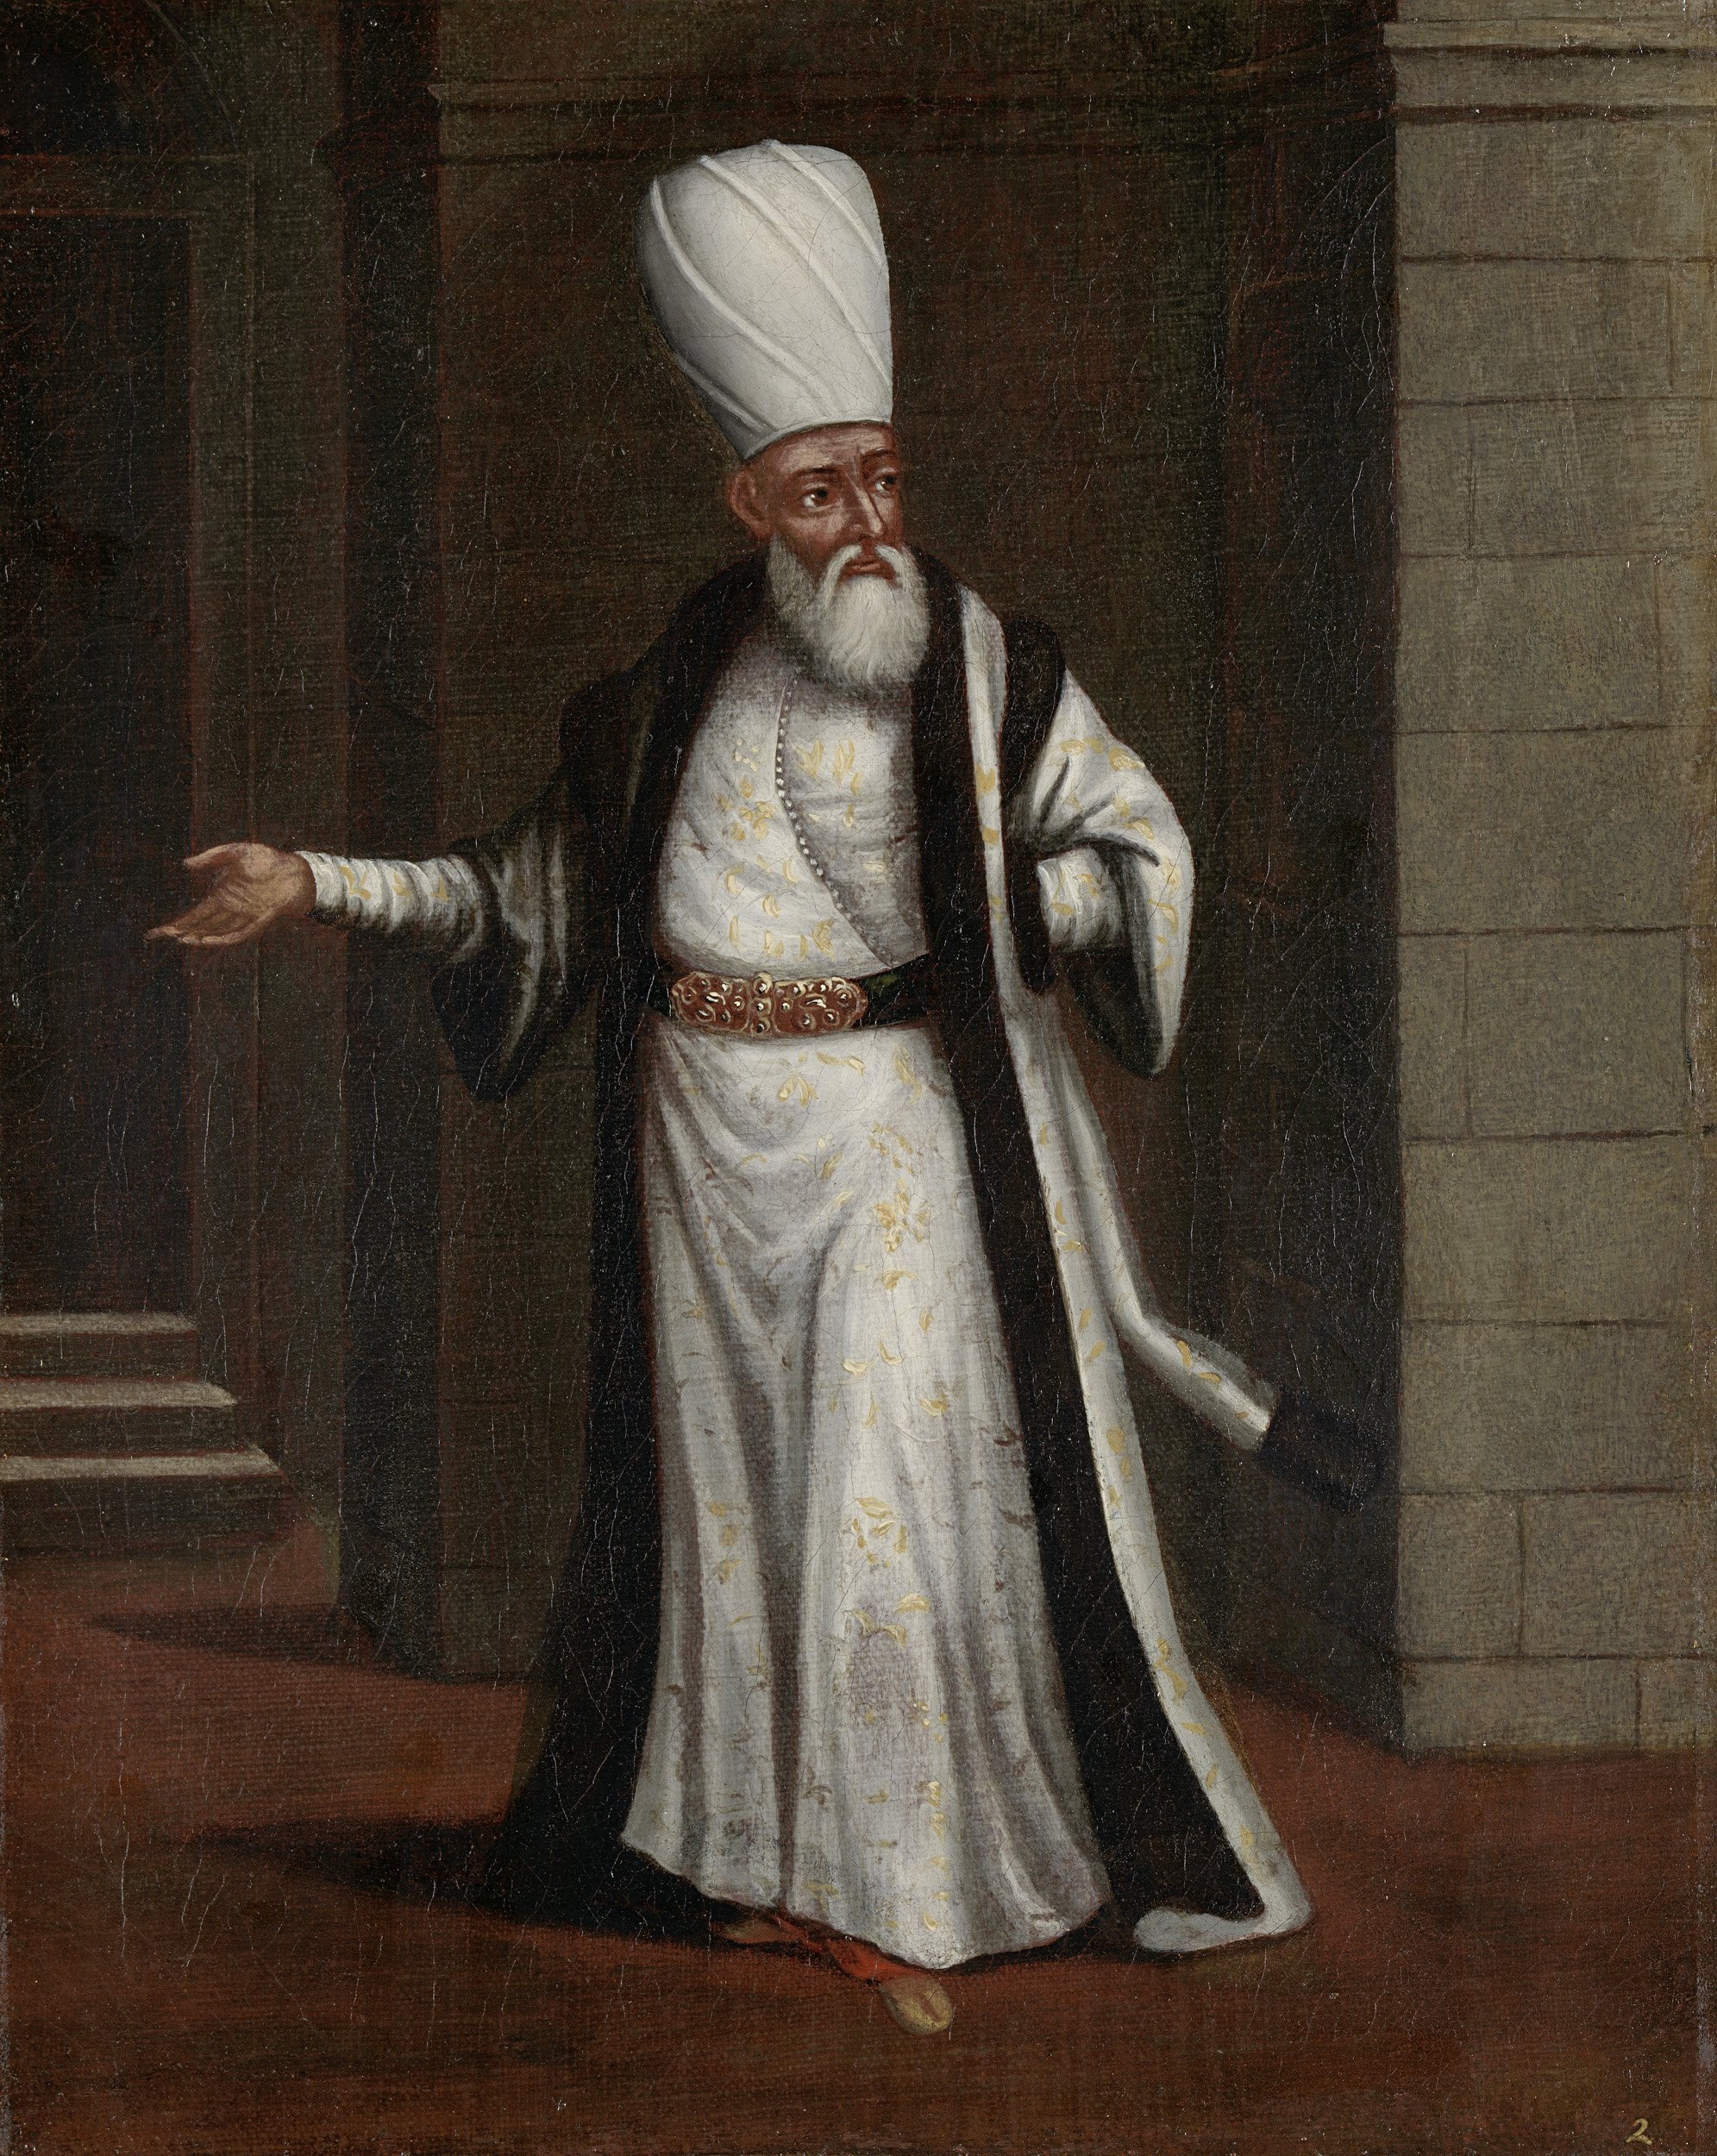
person, monument, statue, portrait, artwork, painting, sculpture, art, oriental, turkish, canvas, ancient history, opperbevelhebber, janitsaren, commander in chief